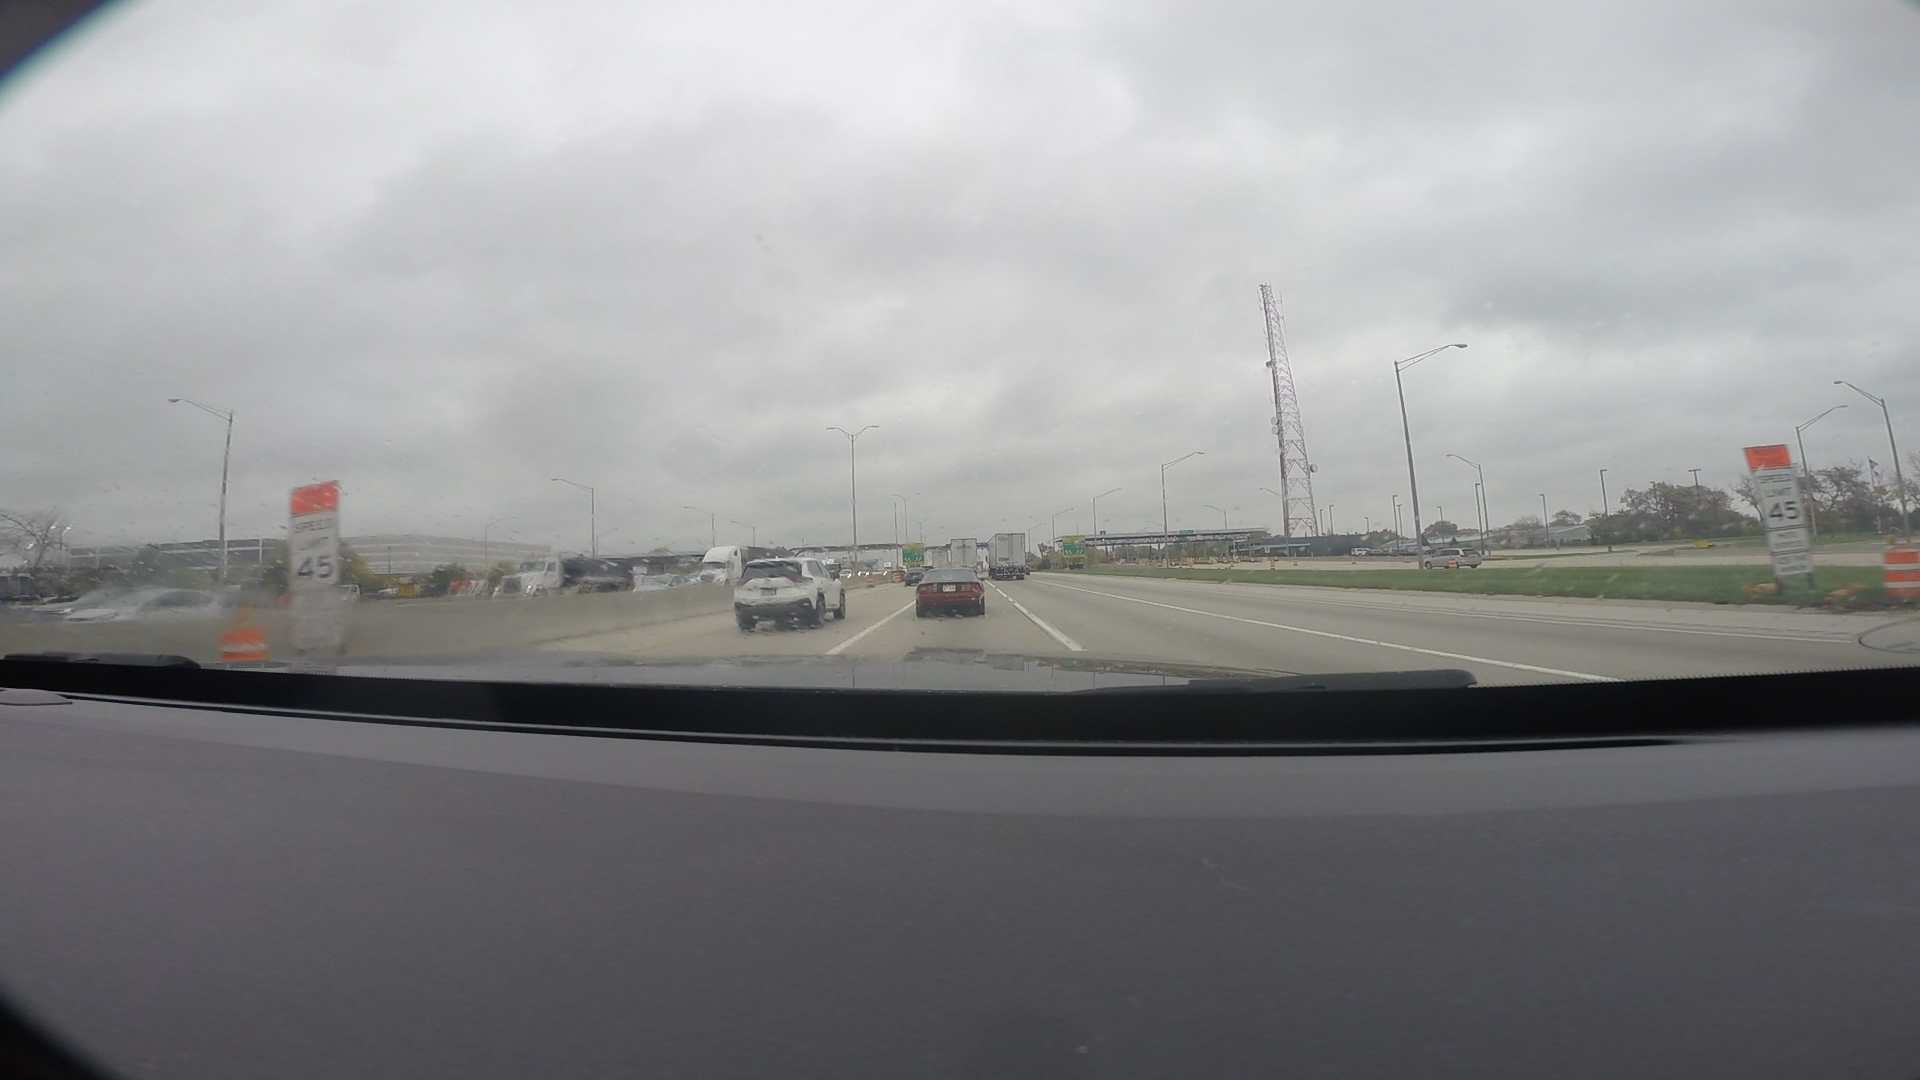
Speed limit sign label: mph45